Abraham Markoff

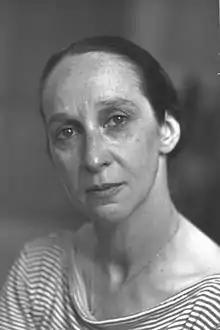
Anna Sokolow, American dancer and choreographer, helped celebrate the 15th anniversary of the New York Workers School, founded by Markoff

Markoff took part in the failed 1905 Russian Revolution and soon after immigrated to the USA.